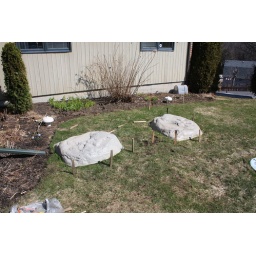
Found a deal on some plastic rocks - put two over sceptic lids.